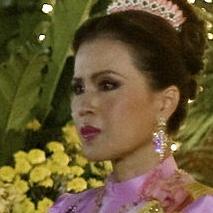
Age: 57